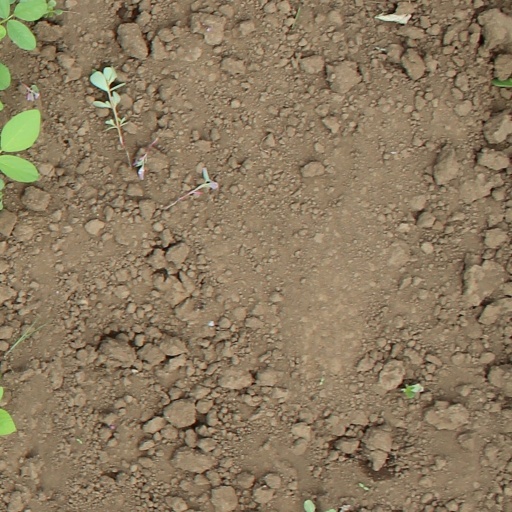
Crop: soybean